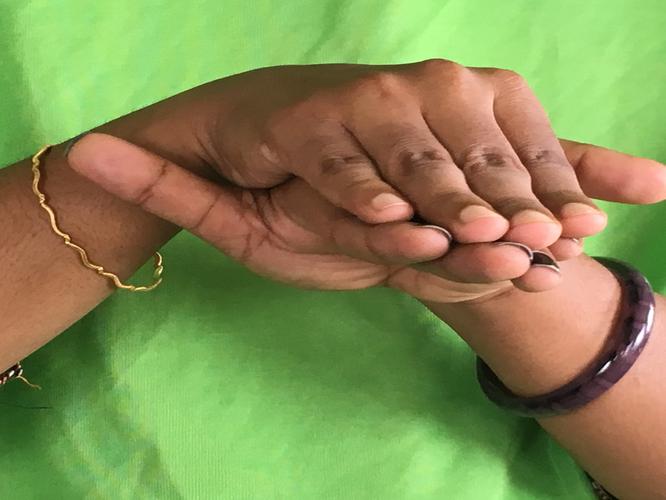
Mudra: Matsya
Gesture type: double_hand